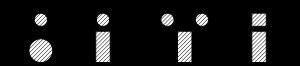
La machine asynchrone, connue également sous le terme anglo-saxon de machine à induction, est une machine électrique à courant alternatif sans connexion entre le stator et le rotor.